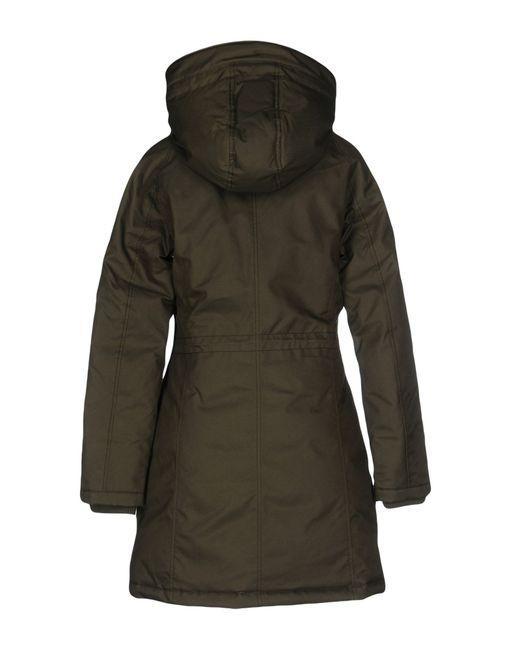
Olivgrüne Winterjacke mit Mütze für Damen